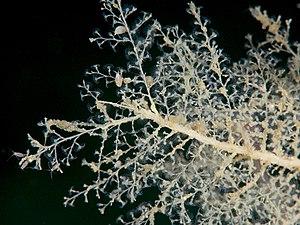
Les Leptothecata ou Leptomedusae forment un ordre de cnidaires hydrozoaires.